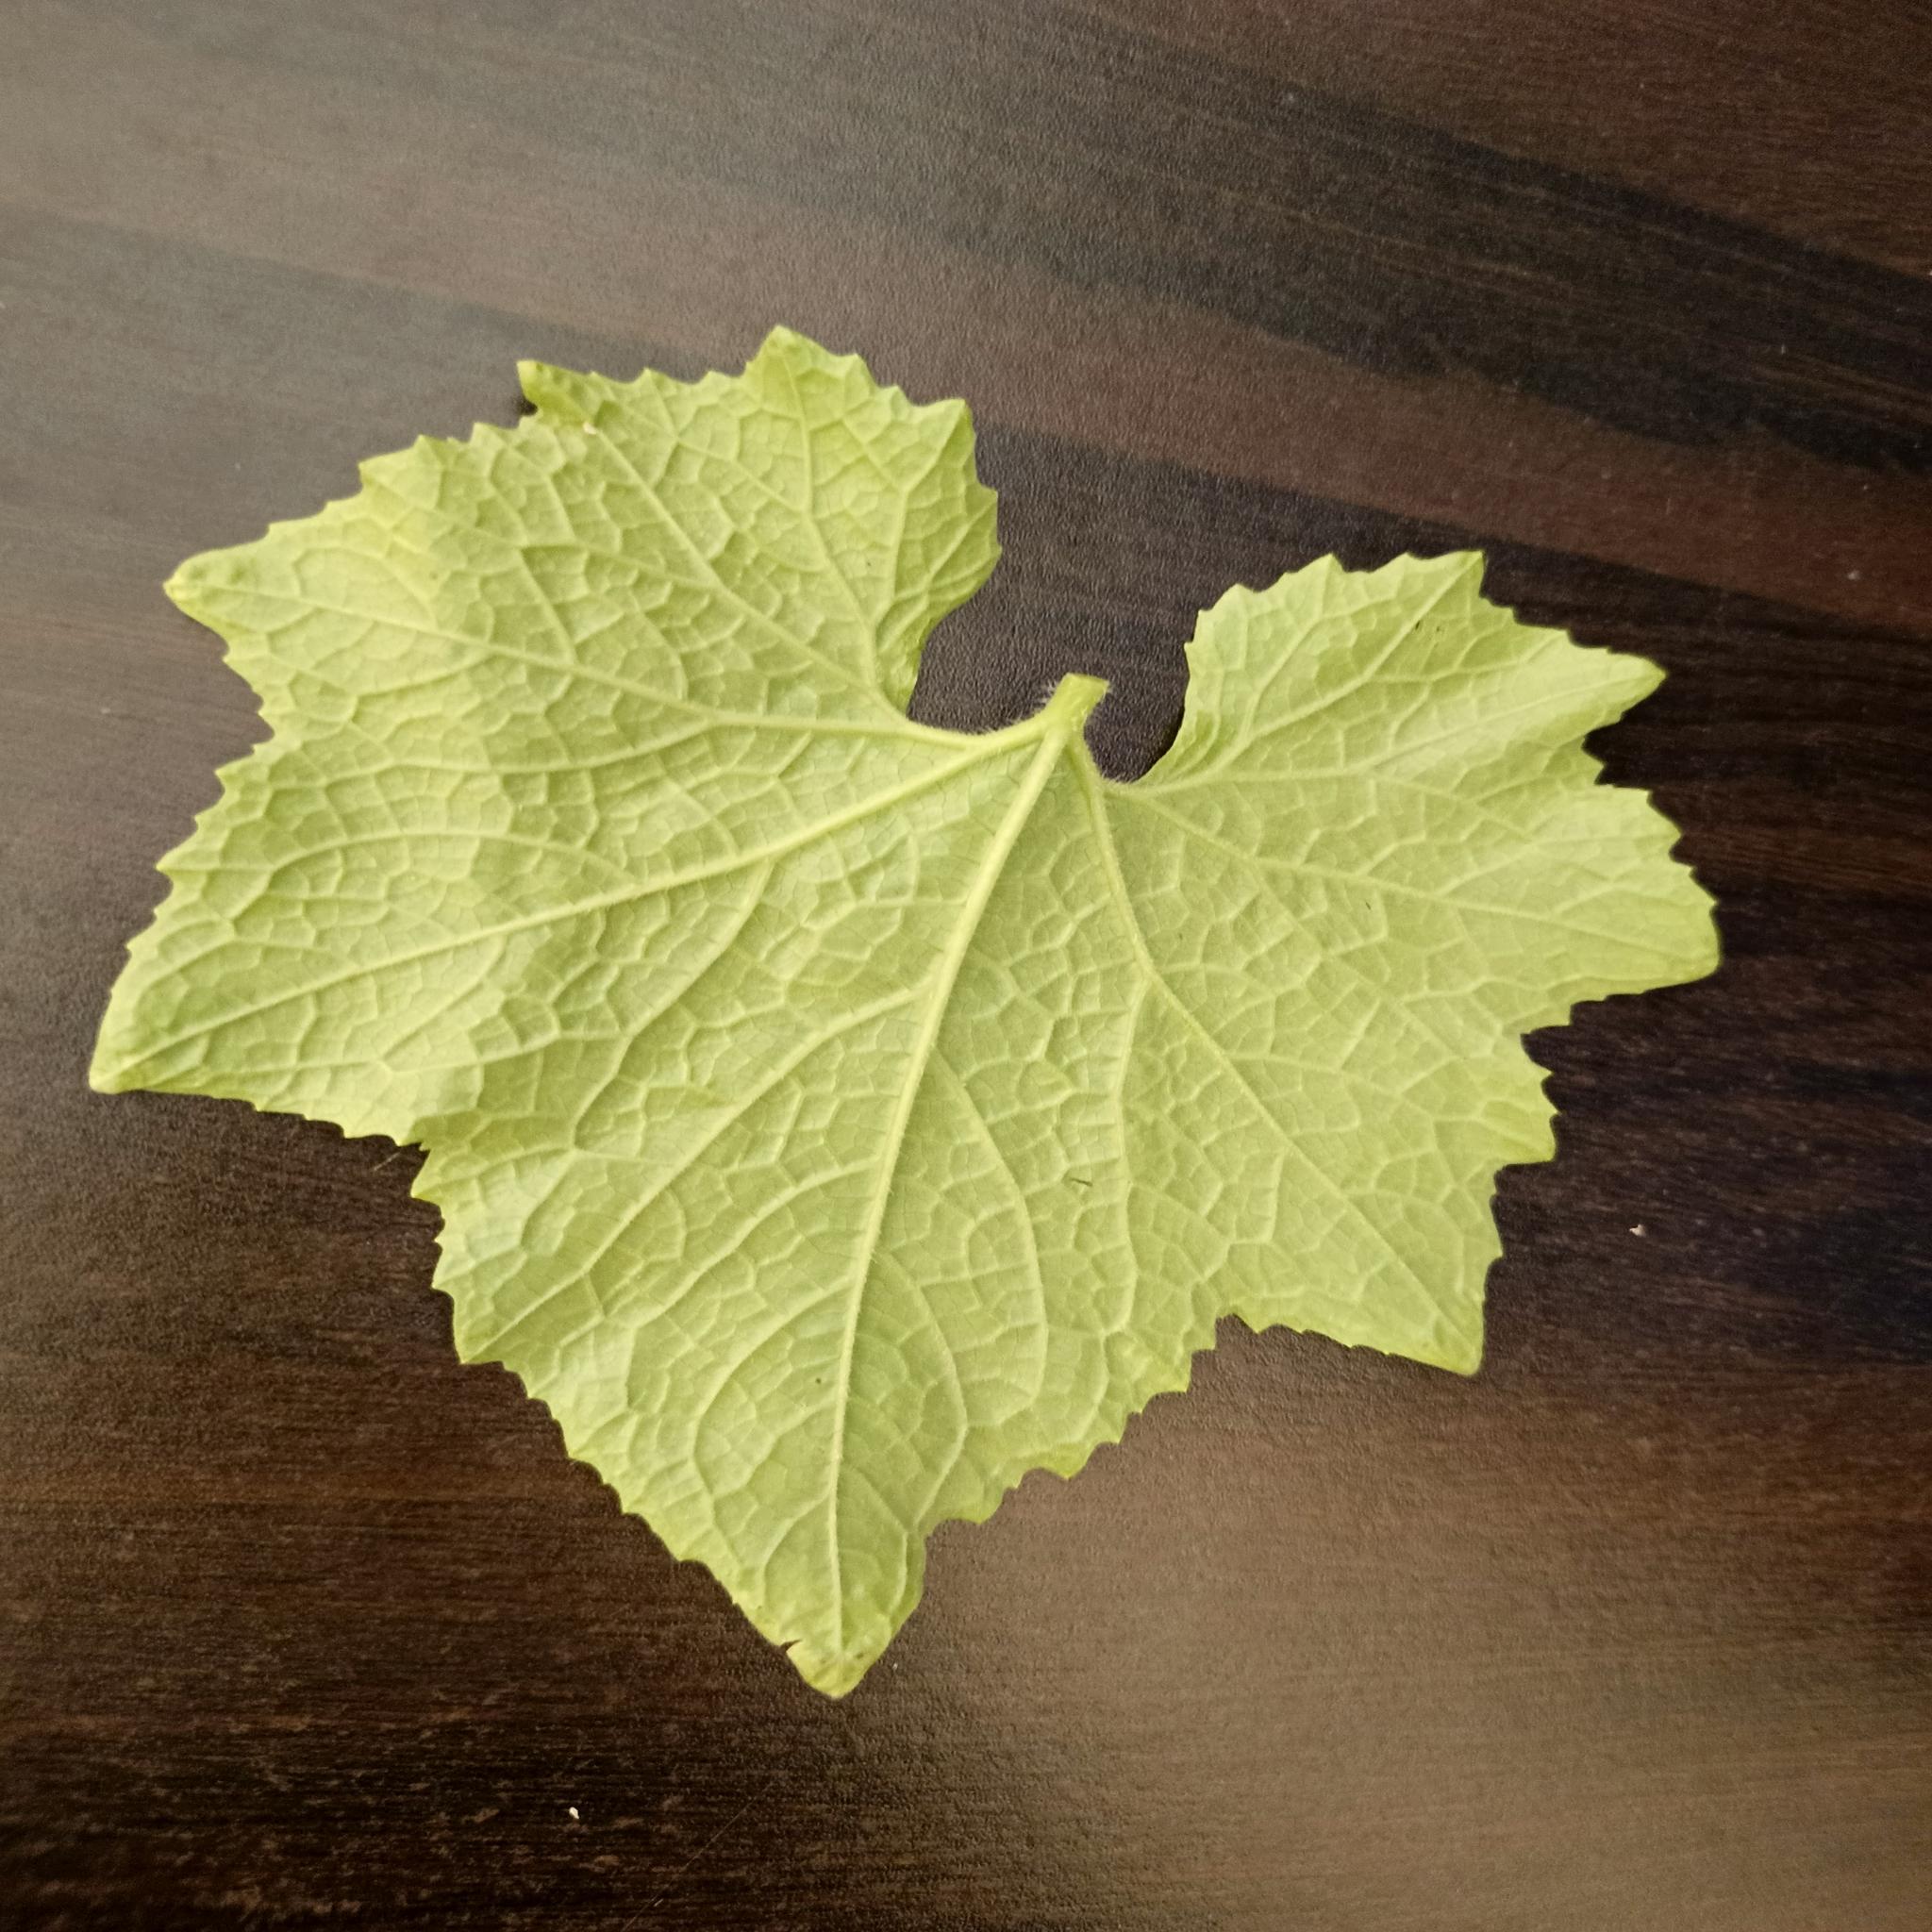
Label: Healthy